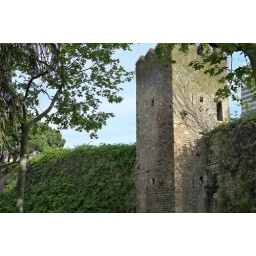
an old castle wall left standing in Barcelona